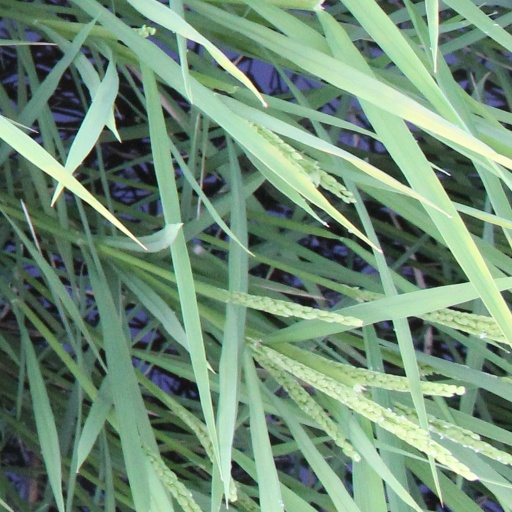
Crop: rice